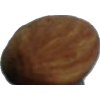
Label: almonds